Uelzen

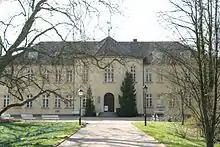
Holdenstedt Castle Museum

Uelzen contains a number of theaters, including the theatre on the Ilmenau, the Jabelmann Events Hall, and the fringe theatre on the Rosenmauer.